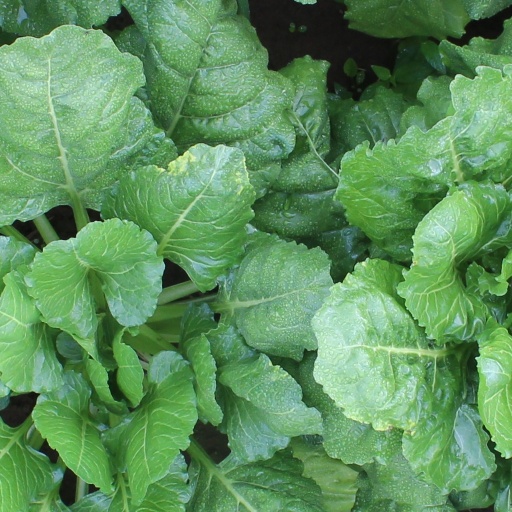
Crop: sugar beet